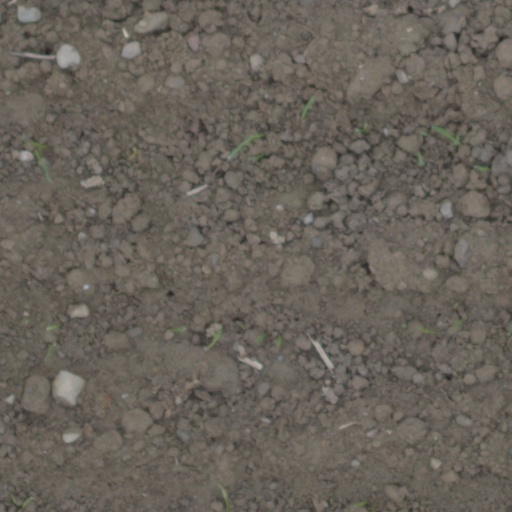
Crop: wheat